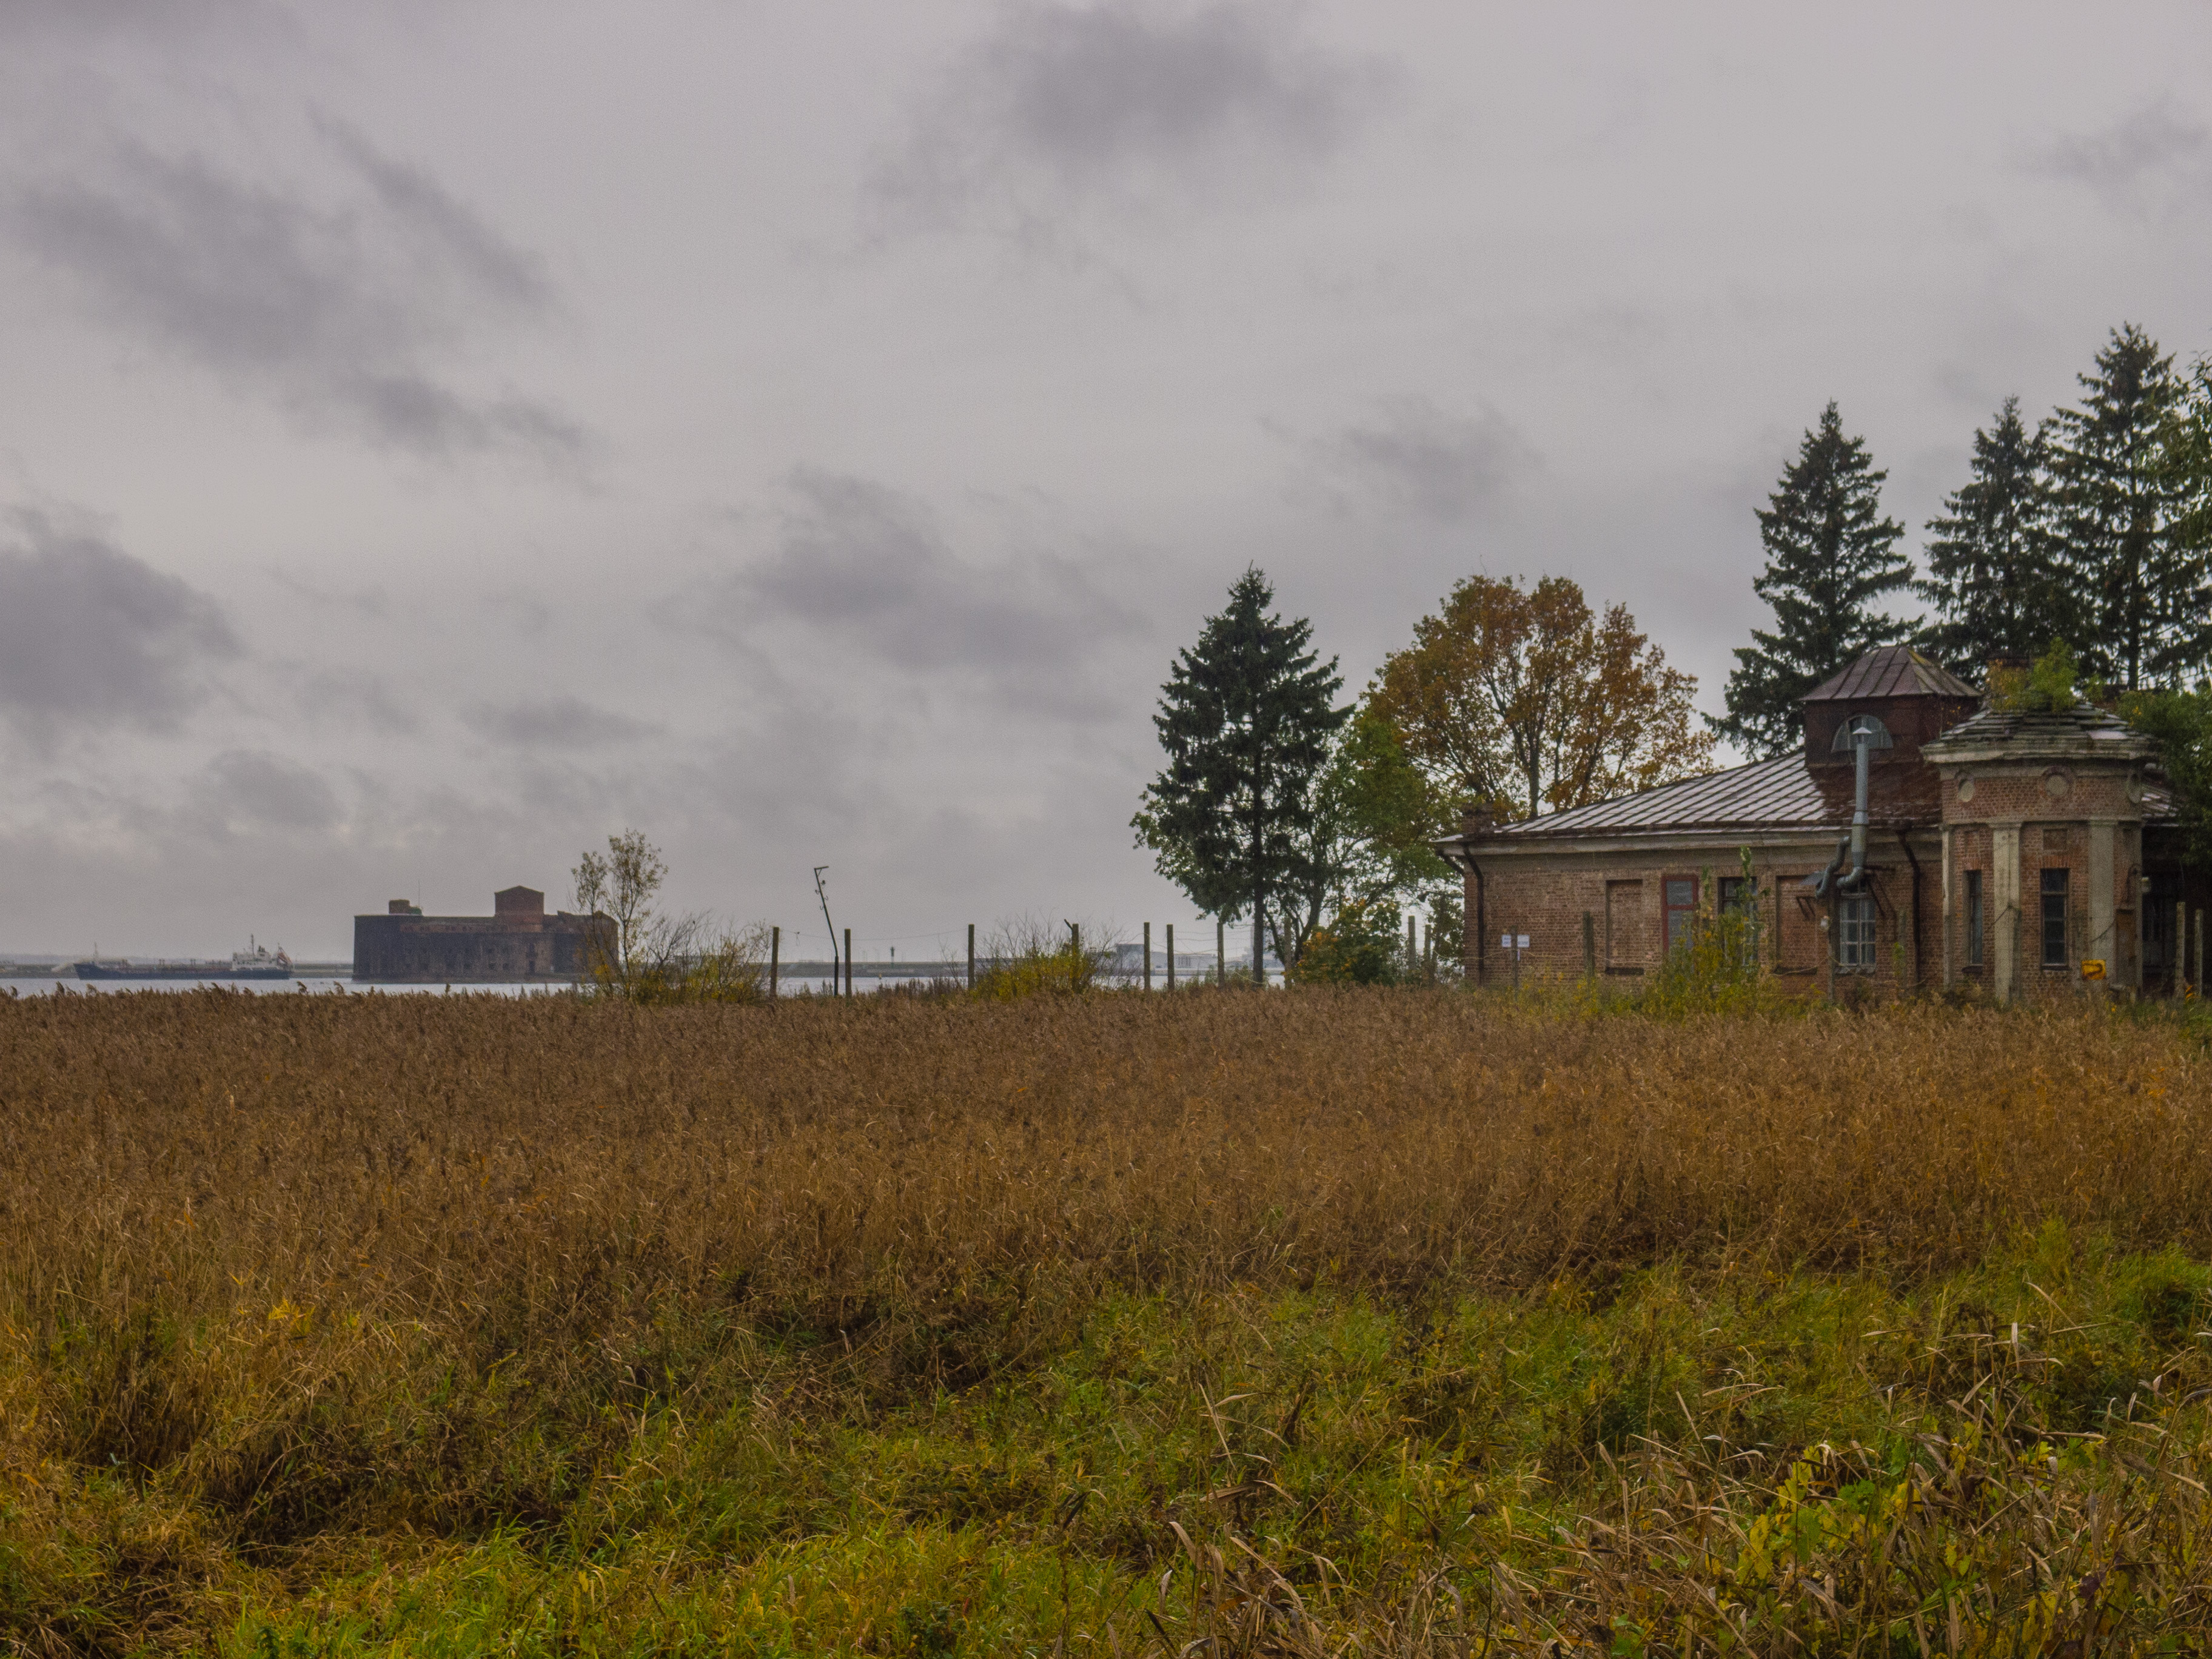
image, natural landscape, sky, natural environment, land lot, prairie, atmospheric phenomenon, farm, cloud, rural area, house, grassland, field, grass, pasture, tree, grass family, plain, meadow, landscape, home, barn, plant, farmhouse, building, meteorological phenomenon, road